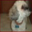
Label: dog